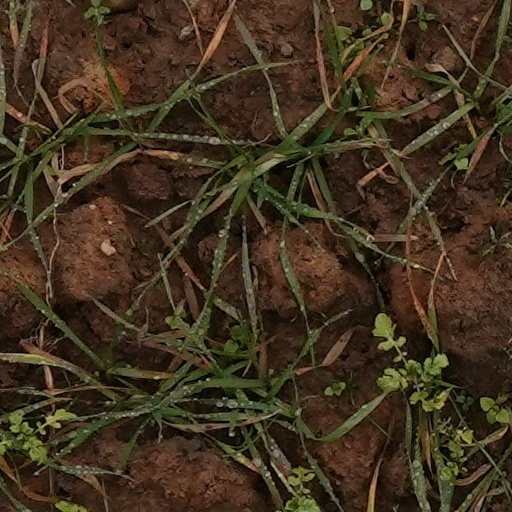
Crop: wheat